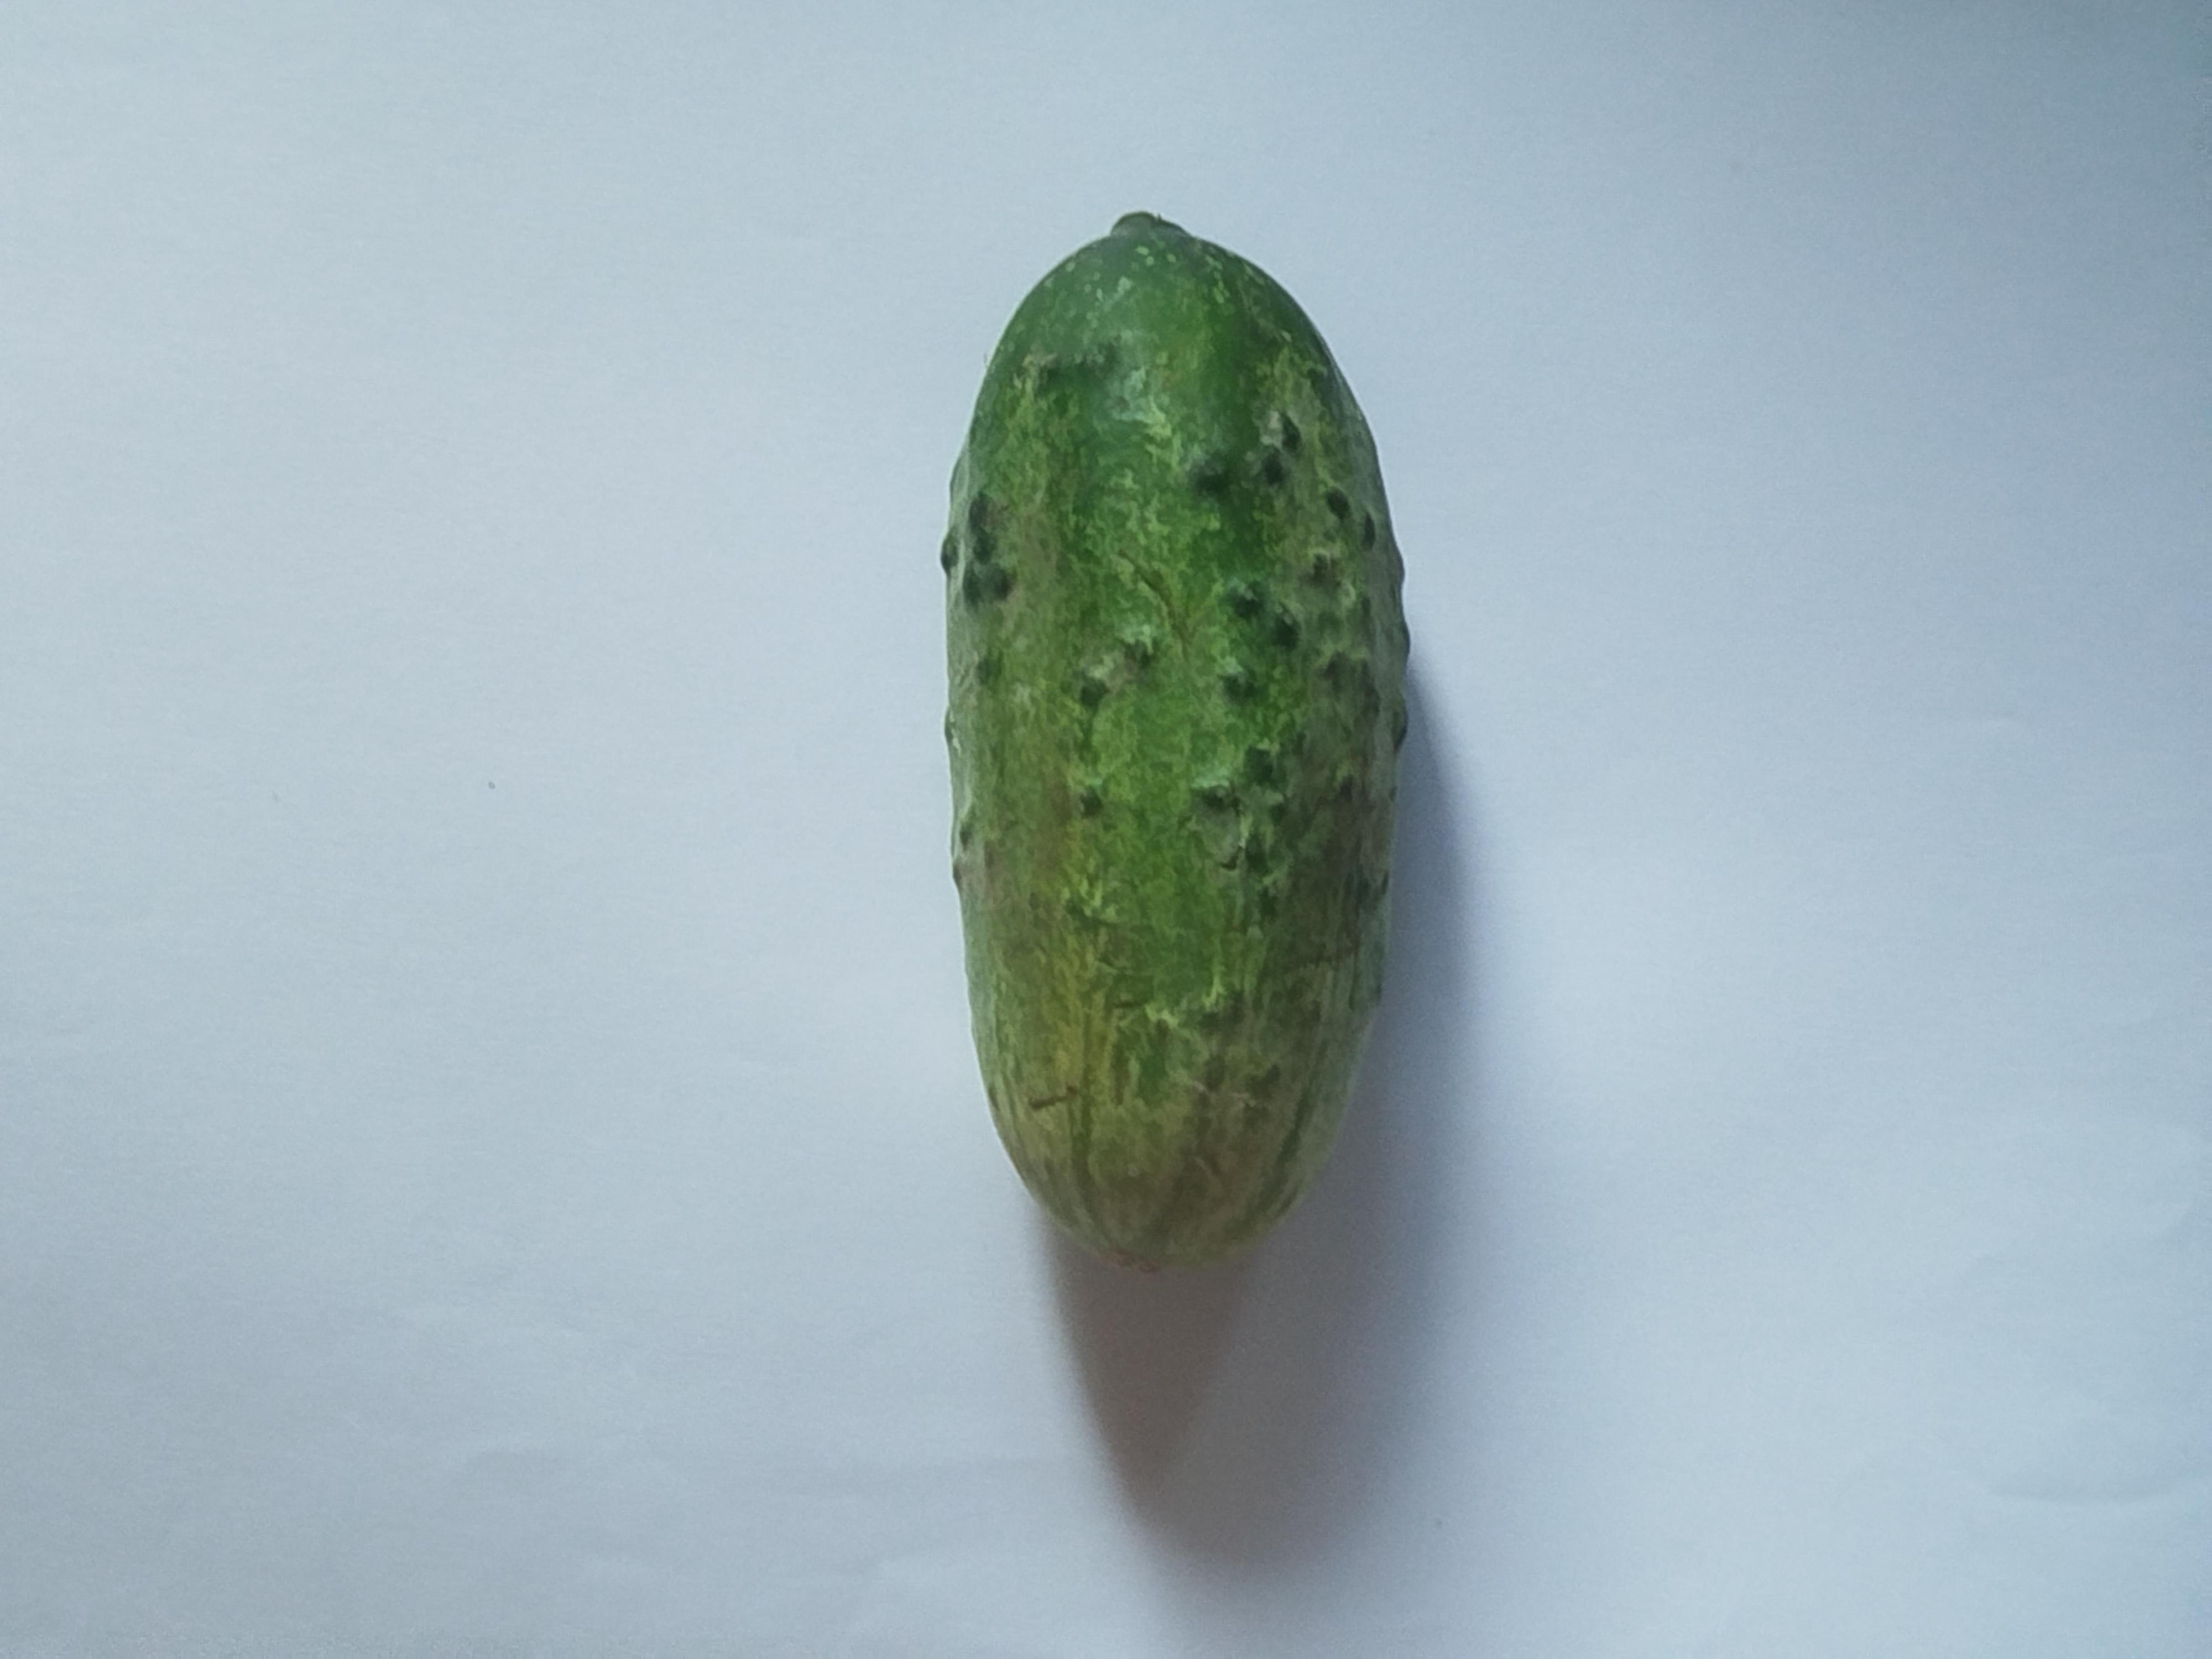
Label: Cucumber